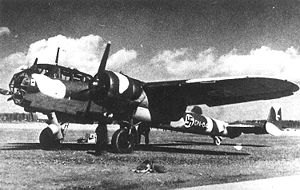
Tysklands oprustning i 1930'erne / Oprustningen af Wehrmacht 1933–1939 / Luftwaffes oprustning / Oprustning i luften / Luftoprustningsprogram 1934
Indførelsen af nye flytyper, såsom Dornier Do 17 trak ud på grund af langvarige udviklingsfaser
Tysklands oprustning i 1930'erne dækker over den mandskabsmæssige og materielle udvidelse af Tysklands hær, flåde og luftvåben mellem nazisternes magtovertagelse i januar 1933 og 2. verdenskrigs begyndelse 1. september 1939. Oprustningen af Wehrmacht - som grundlagdes i 1935 som overordnet organisation for hær, flåde og luftvåben - var en integreret del af den nationalsocialistiske politik og var for Hitler den vigtigste forudsætning for at generobre det Tyske riges stormagtsstatus.